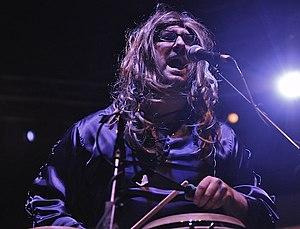
Eric Alexander Wareheim est un acteur, humoriste, scénariste, musicien et réalisateur américain, né le 7 avril 1976 à Philadelphie. Il fait partie du duo comique Tim & Eric. Wareheim, en collaboration avec Tim Heidecker, est le créateur des émissions télévisées Tom Goes to the Mayor, Tim and Eric Awesome Show, Great Job!, Check It Out! with Dr. Steve Brule, et Tim and Eric's Bedtime Stories.